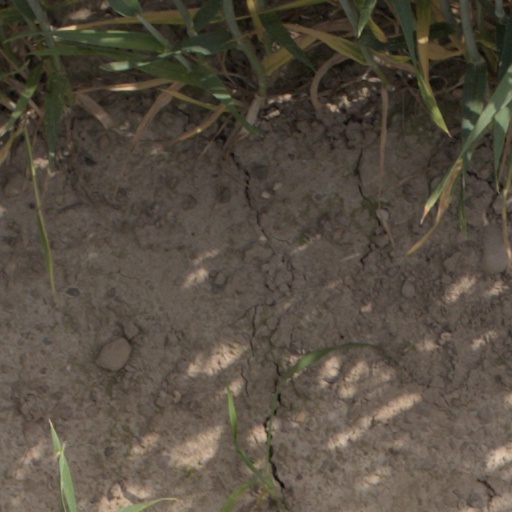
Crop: wheat